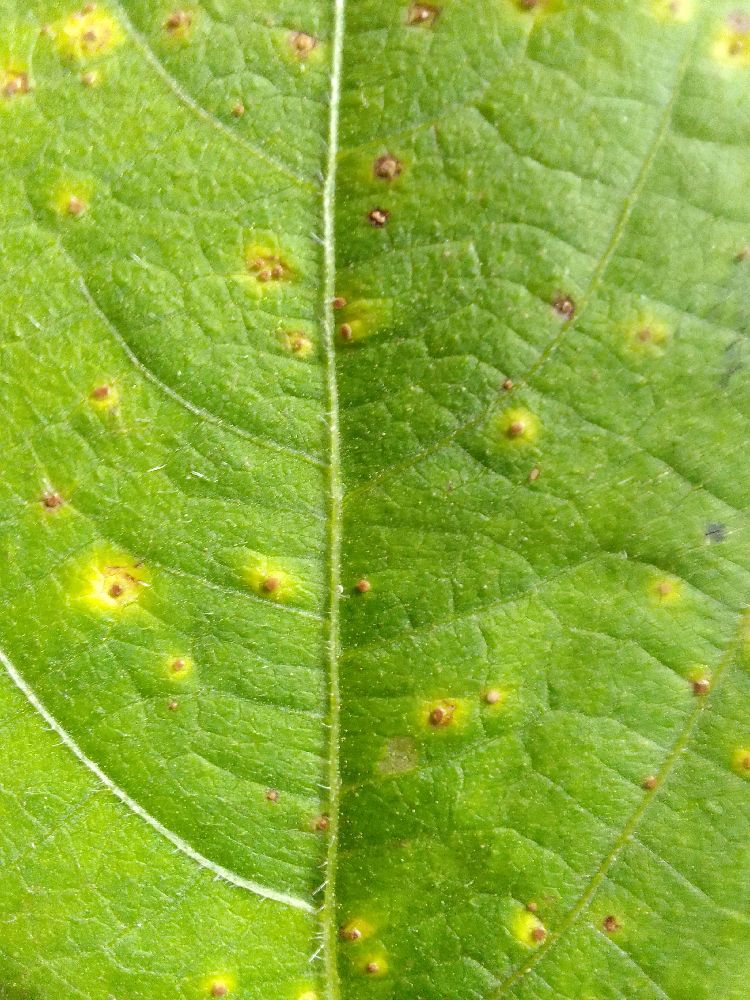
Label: rust